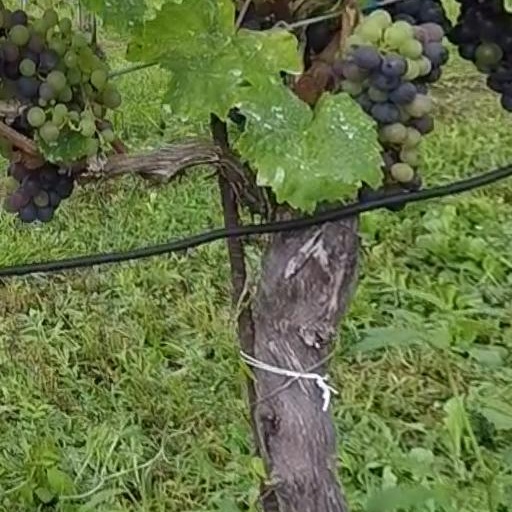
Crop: grape